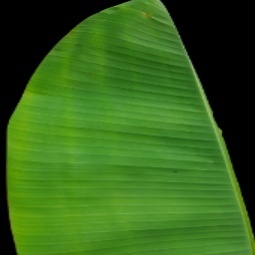
Label: Zinc